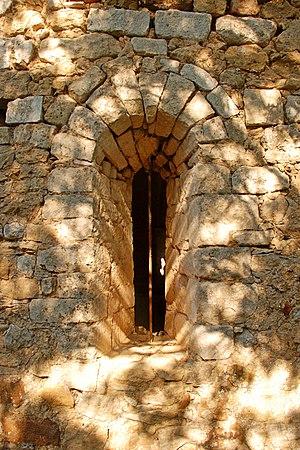
France - Gard - Chapelle Saint-Saturnin de Gaujac
La chapelle Saint-Saturnin est une chapelle romane située à Gaujac dans le département français du Gard en région Occitanie.